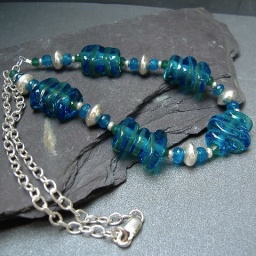
Electric blue and green beads by Clare Scott, with green onyx and neon blue apatite gemstones and Karen Hill Tribe silver.